Italian racial laws

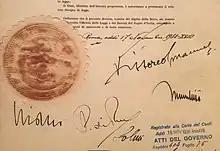
The signatures of Victor Emmanuel III, Mussolini, Justice Minister Arrigo Solmi and others on the Regio Decreto 17 Novembre 1938, Nr. 1728

The first and most important of the Racial Laws ("Leggi Razziali") was the Regio Decreto 17 Novembre 1938, Nr. 1728. It restricted the civil rights of Italian Jews, banned books written by Jewish authors, and excluded Jews from public offices and higher education. Additional laws stripped Jews of their assets, restricted travel, and finally, provided for their confinement in internal exile, as was done for political prisoners. In recognition of both their past and future contributions and for their service as subjects of the Italian Empire, Rome passed a decree in 1937 distinguishing the Eritreans and Ethiopians from other subjects of the newly-founded colonial empire. In the Kingdom of Italy, Eritreans and Ethiopians were to be addressed as "Africans" and not as natives, as was the case with the other African peoples subjected to the colonial rule of the Italian Empire.